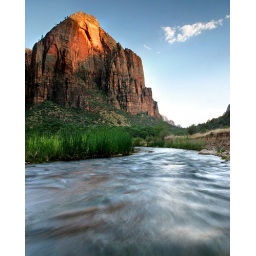
Zion, lovely at sundown. Me standing in the river with my camera awfully close to the water swooshing by.